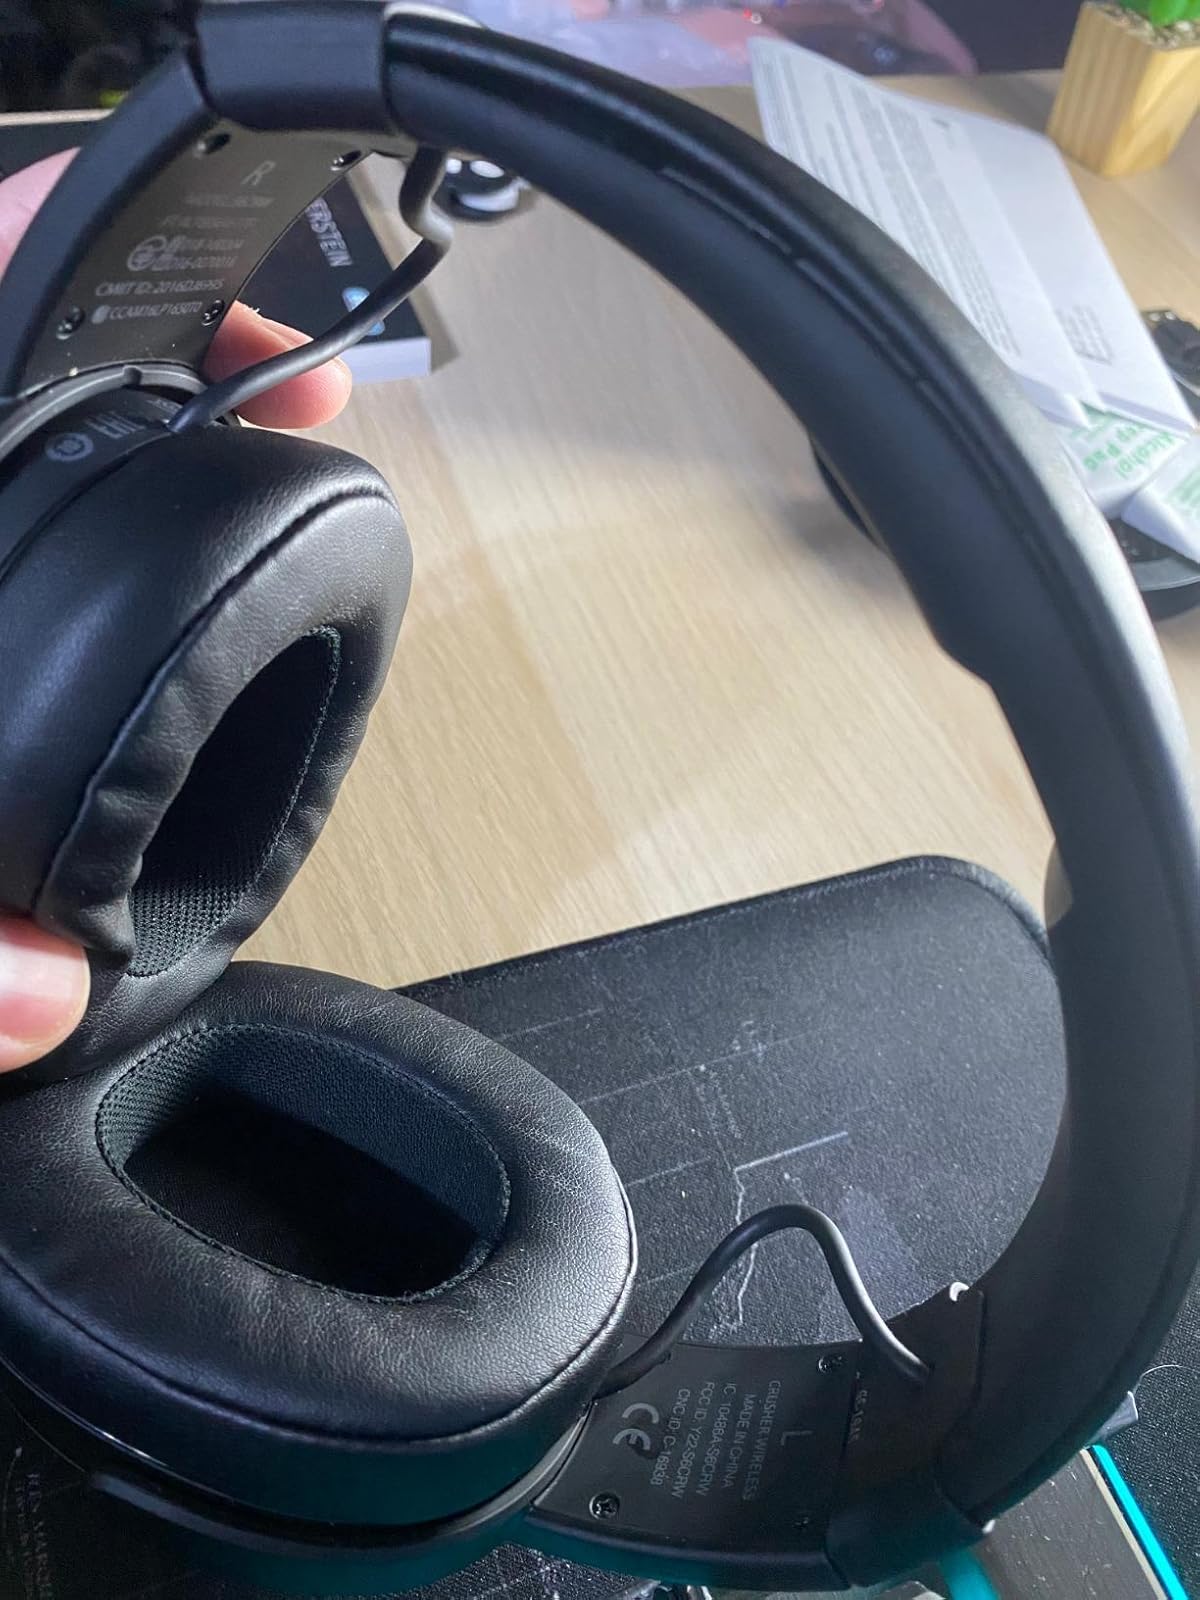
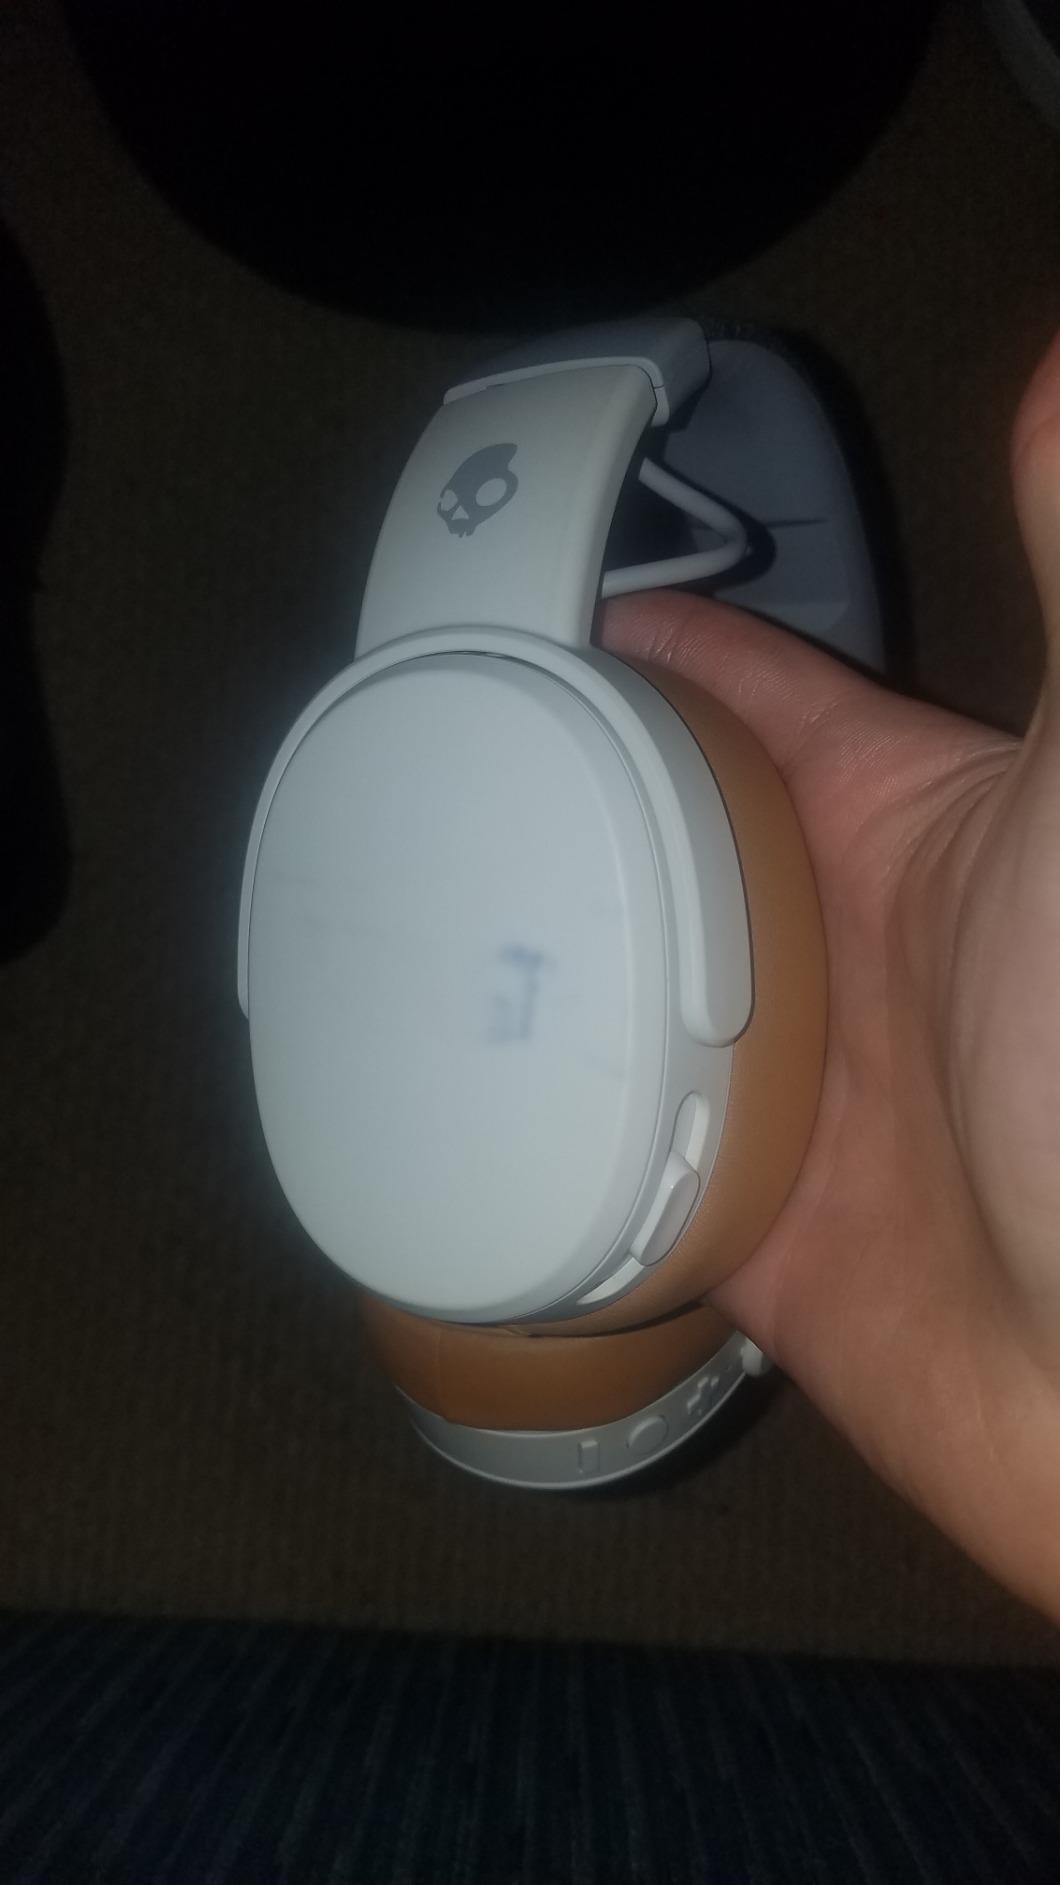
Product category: headphones
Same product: no